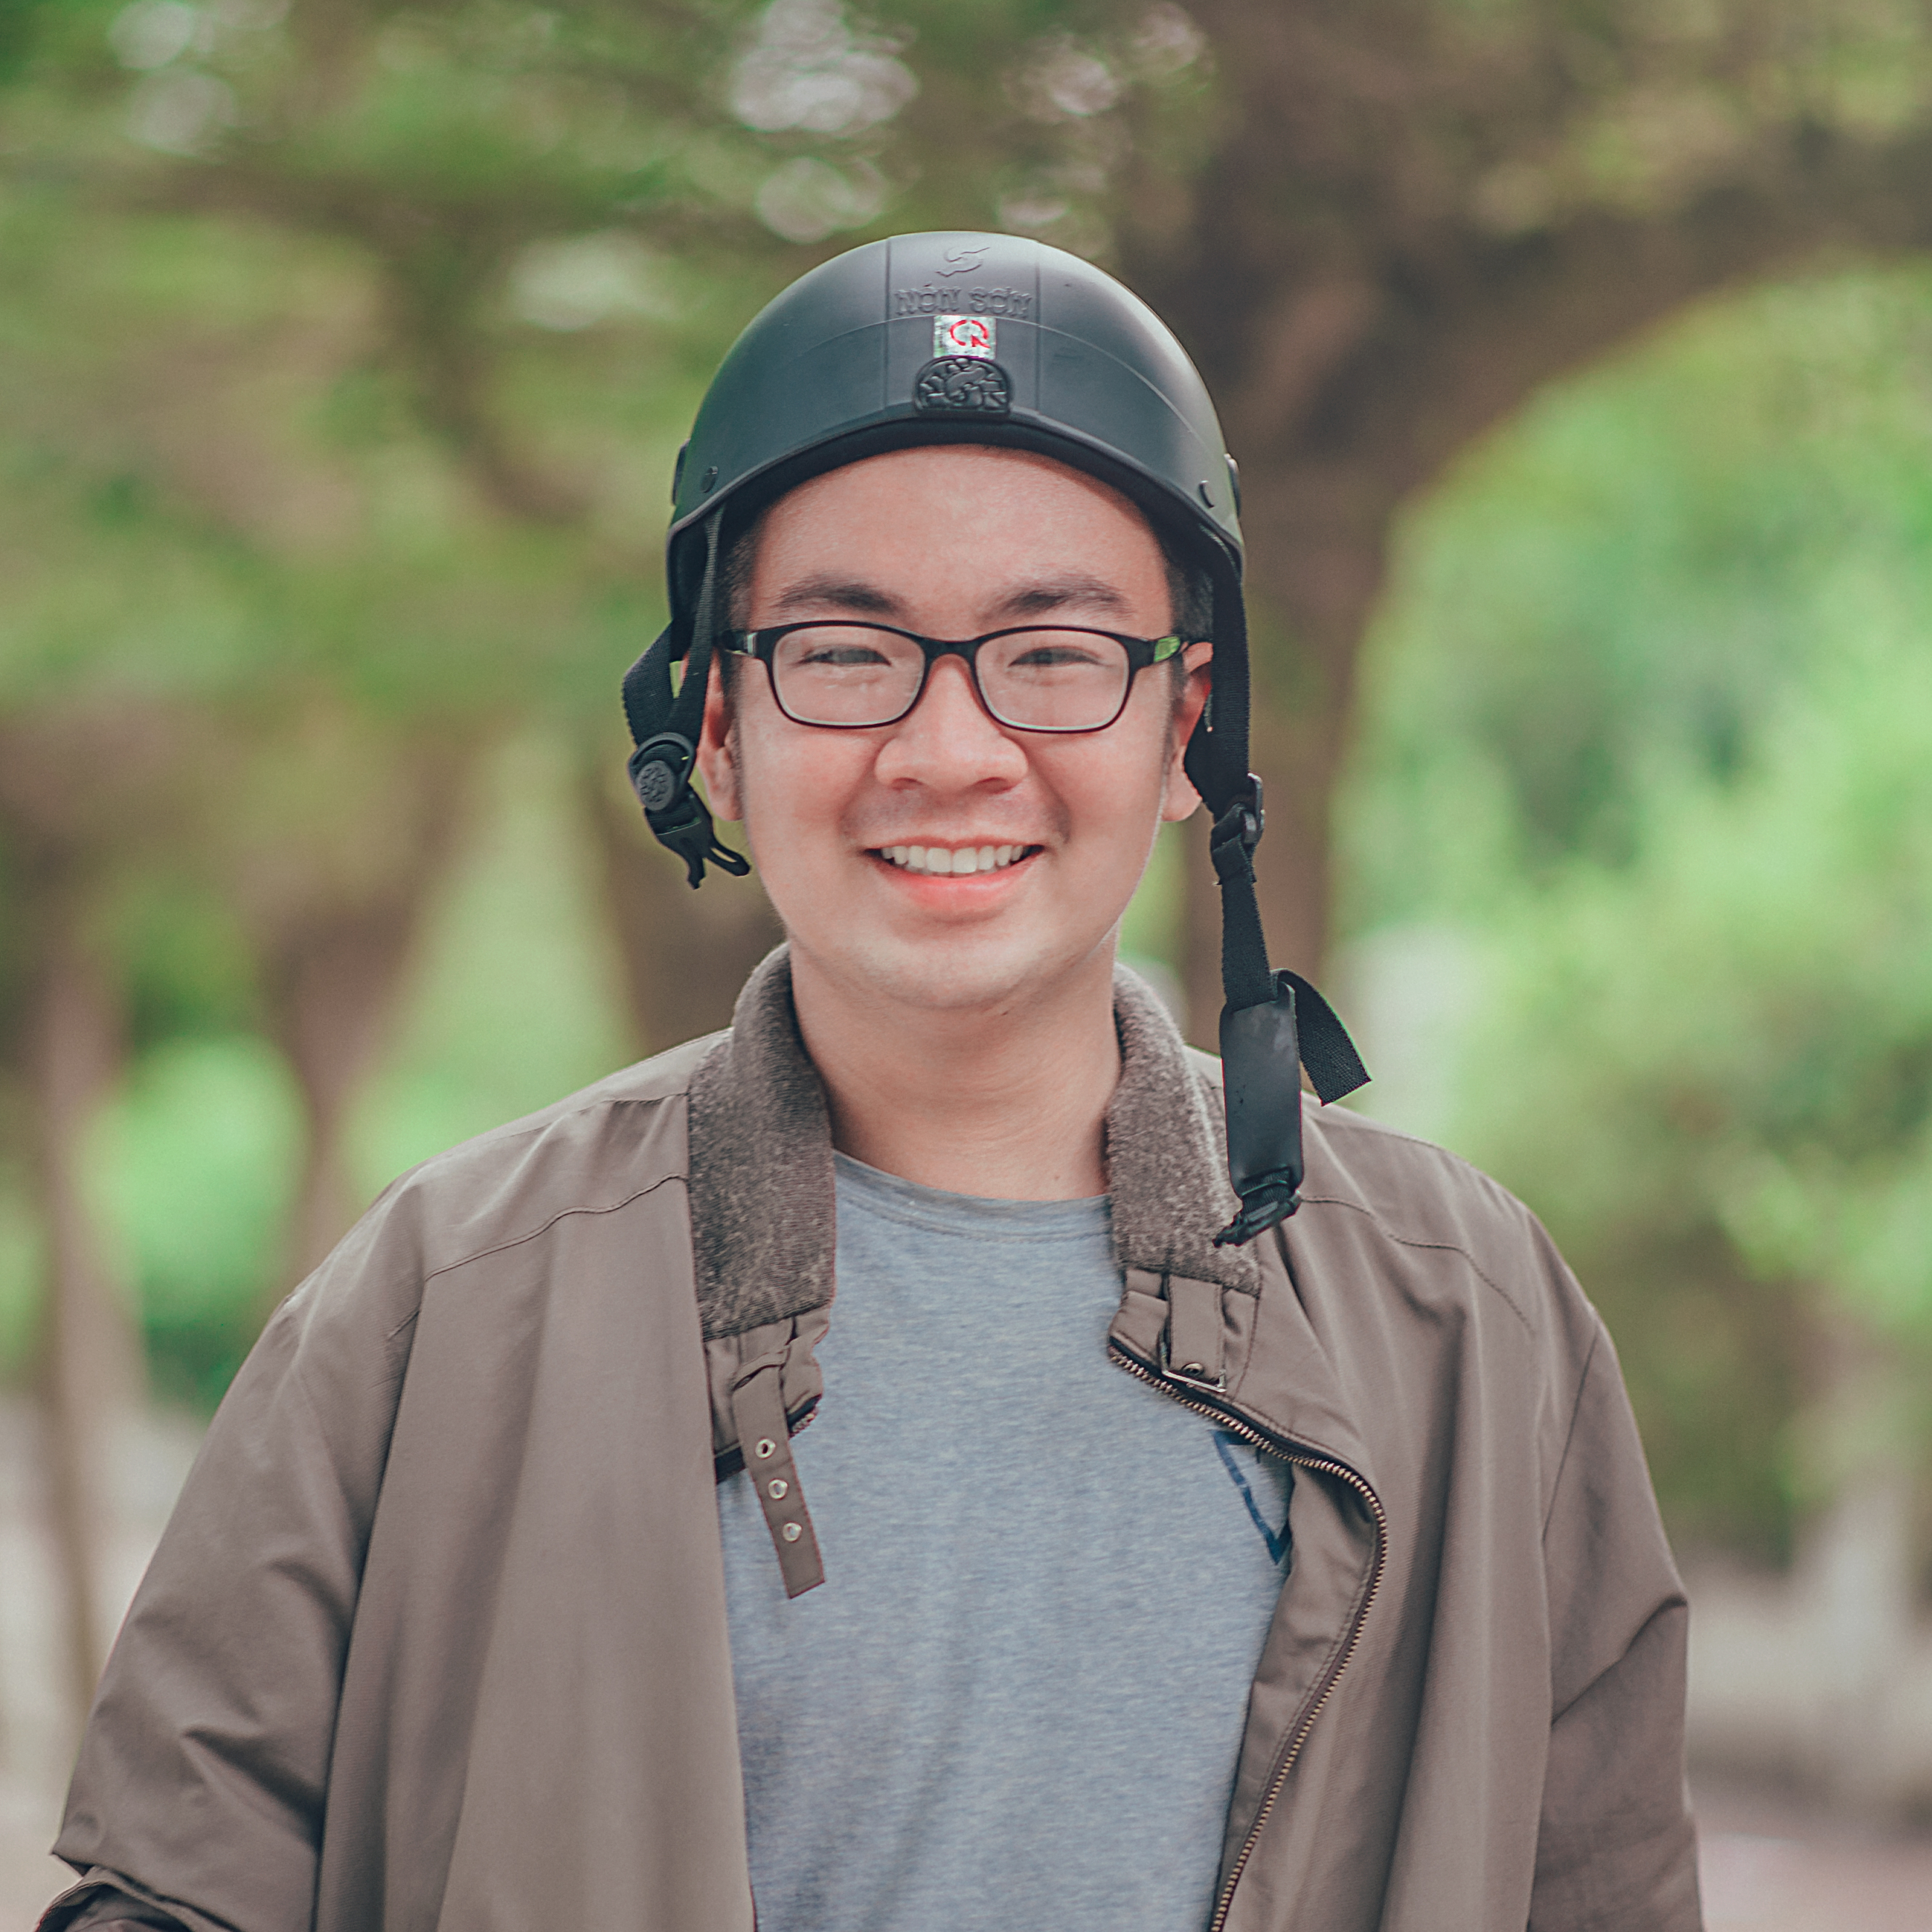
love, cute, portrait, beautiful, happy, man, glasses, vision care, headgear, eyewear, cool, smile, sunglasses, cap, girl, fun, product